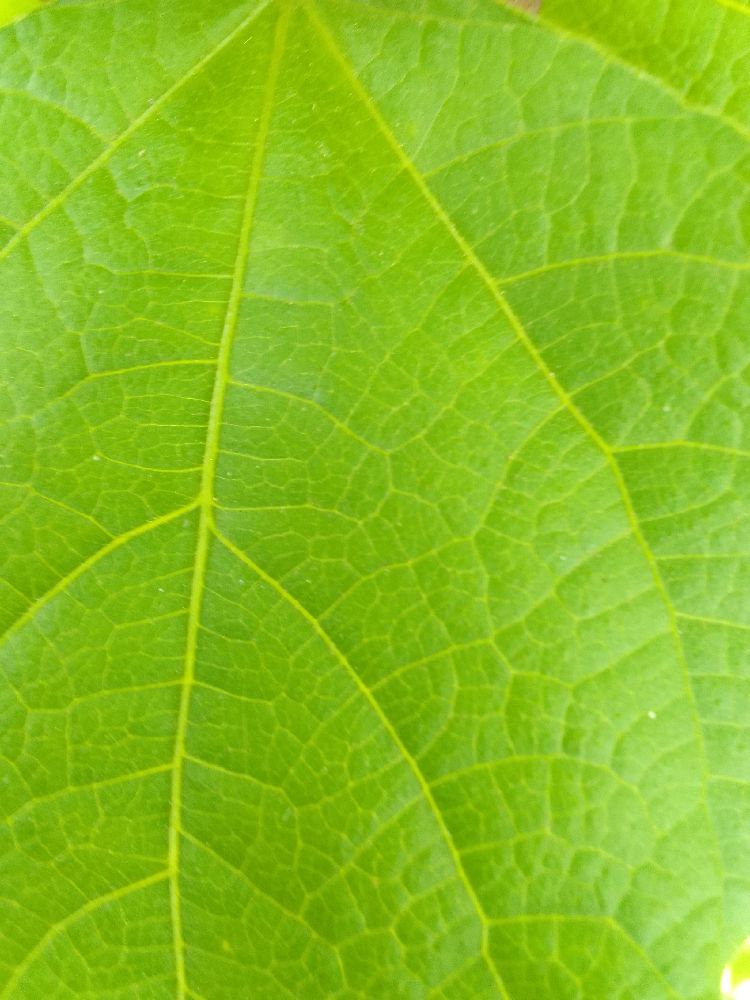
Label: healthy